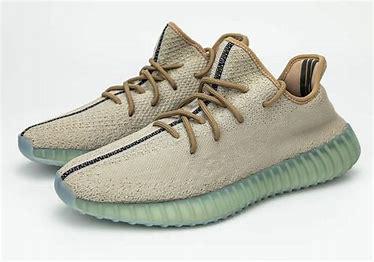
Brand: Adidas
Model: Yeezy